Carmina Slovenica

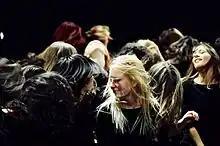
Carmina Slovenica in 2016

In 2001, "Sounding Board", published by the American Composer's Forum, cited Carmina Slovenica as among the world's great children's choirs, including the Tapiola Choir in Finland, Adolf Frederik's group in Sweden, the San Francisco Girl's Chorus and the Nebraska Children's Choir.